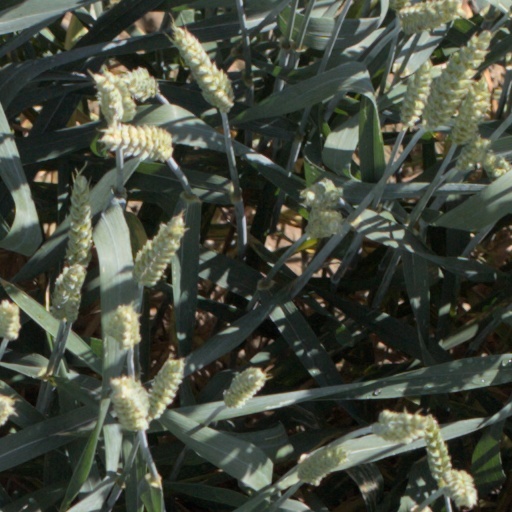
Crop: wheat